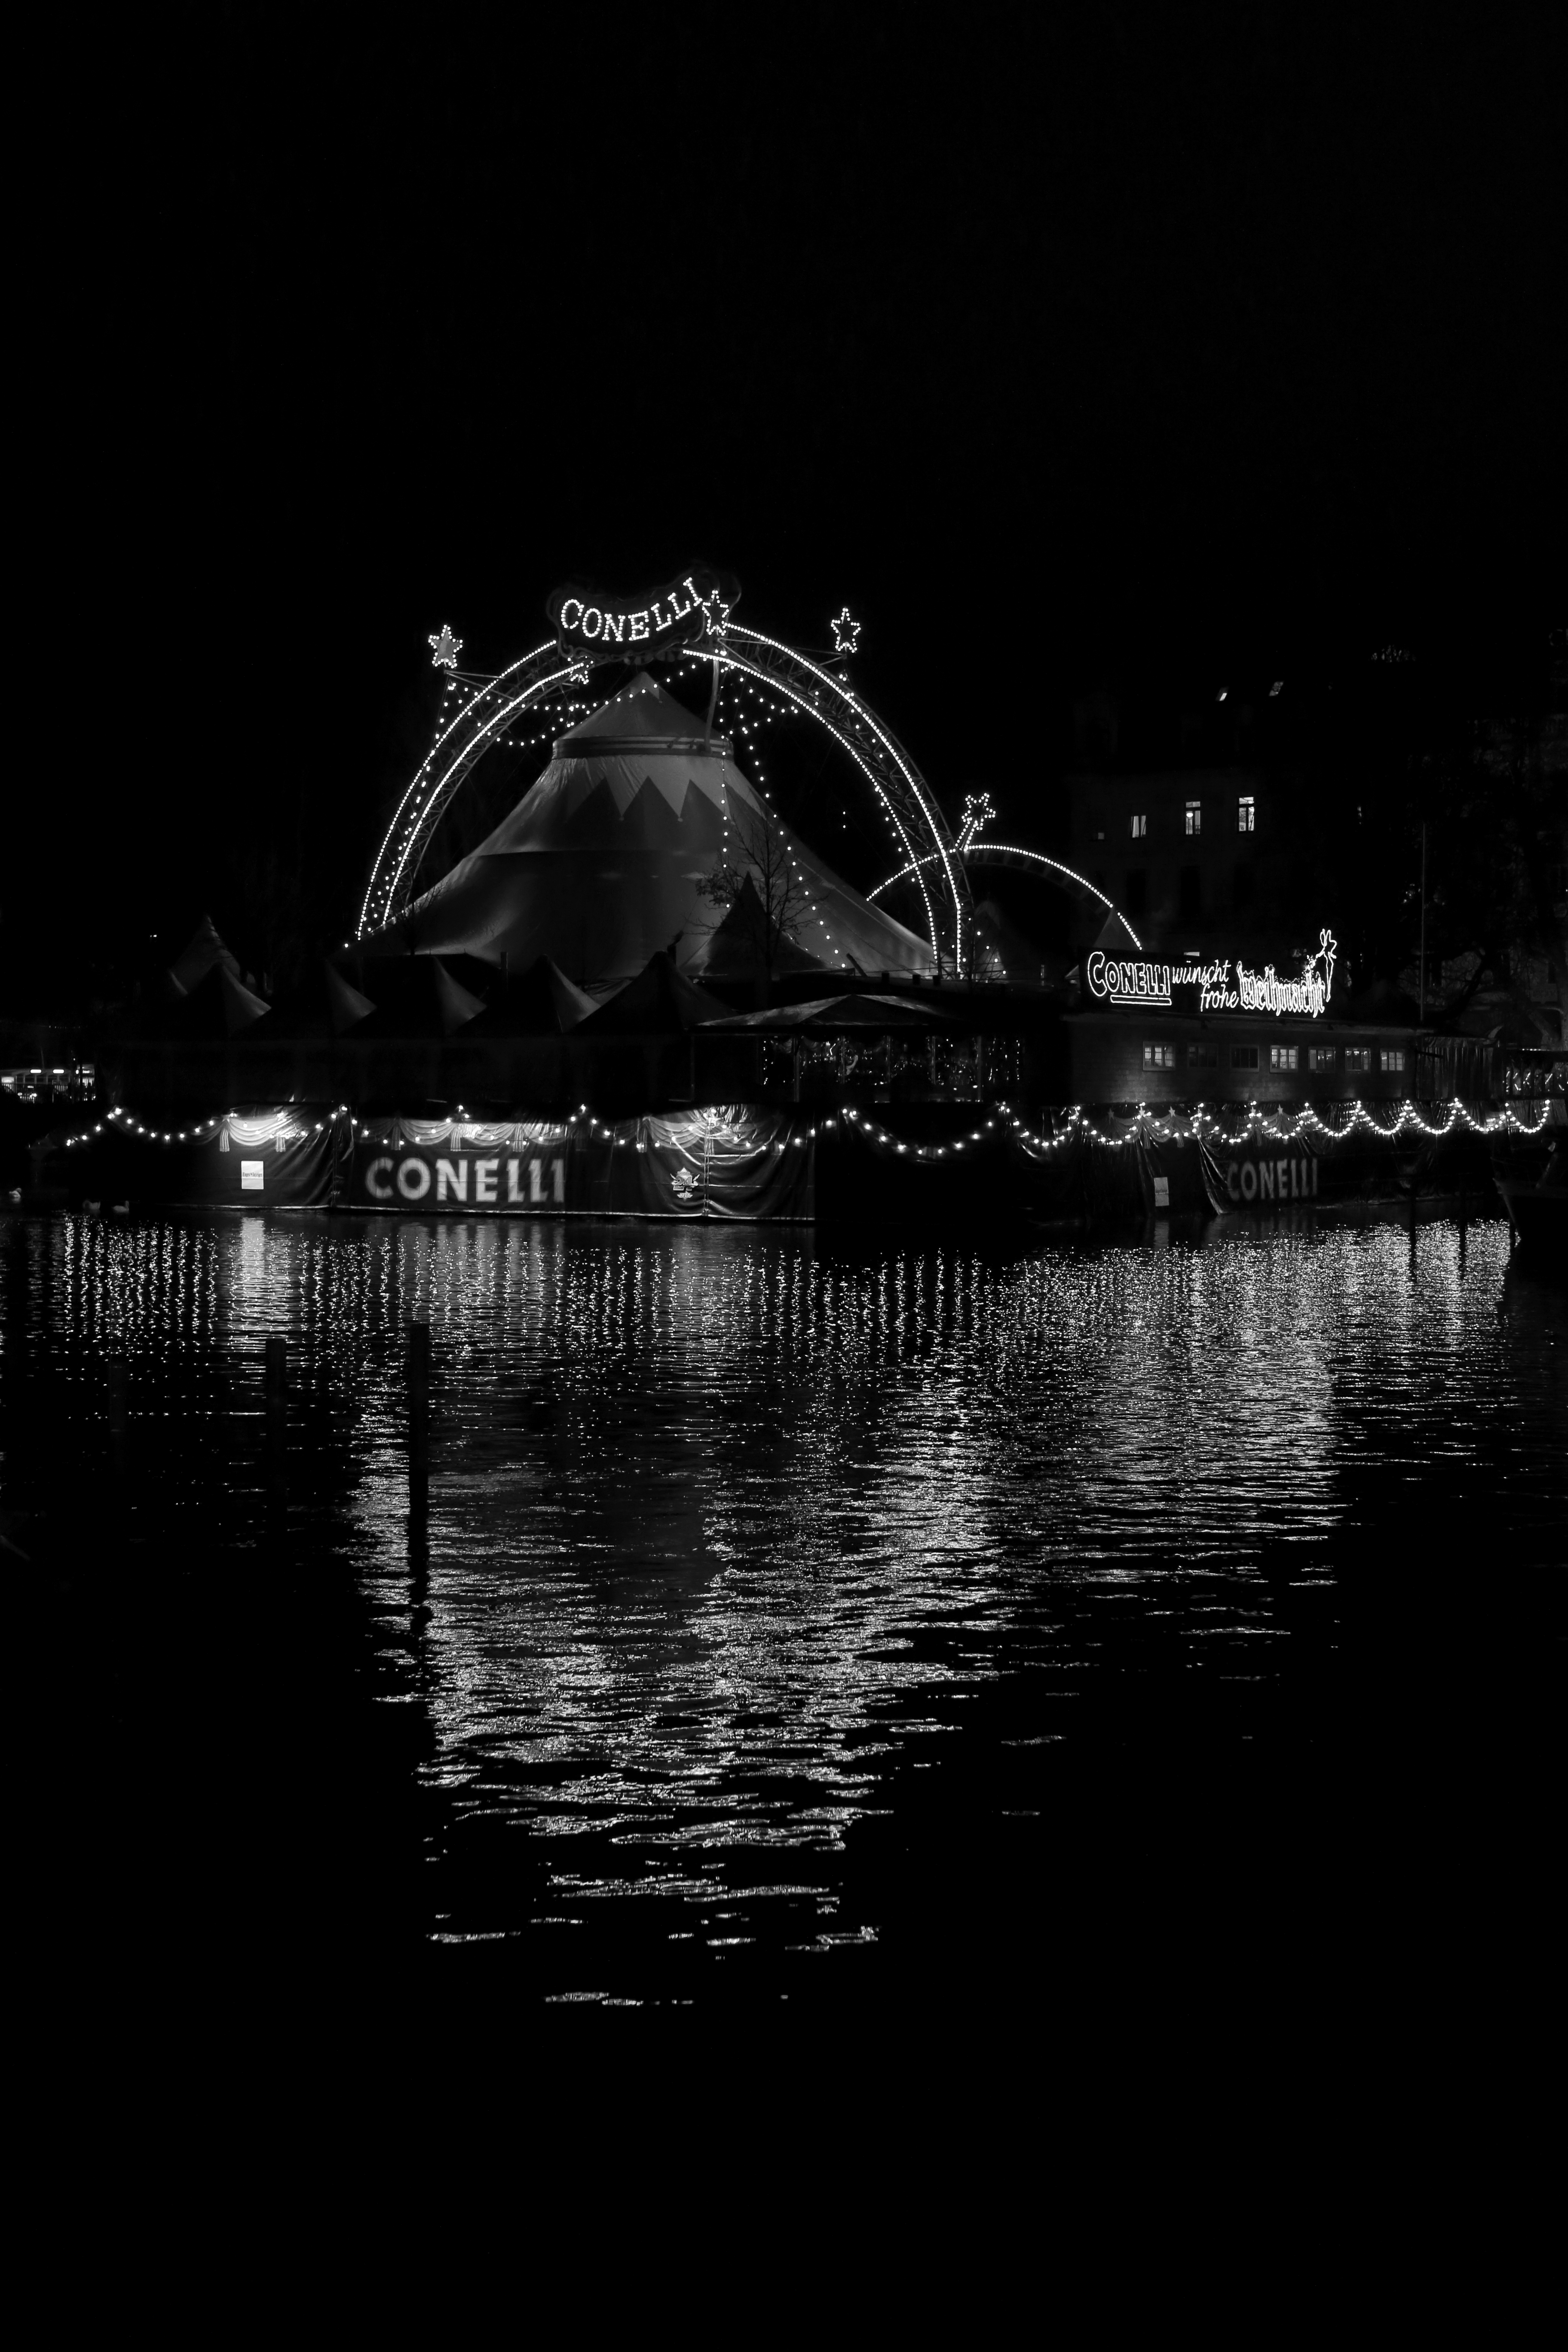
light, black and white, night, photography, reflection, darkness, black, monochrome, moonlight, bw, blackandwhite, blackwhite, swiss, suisse, schweiz, sw, schwarzweiss, zurich, schwarzweis, schwarzweissfotografie, schwarzweisfotografie, monochrome photography